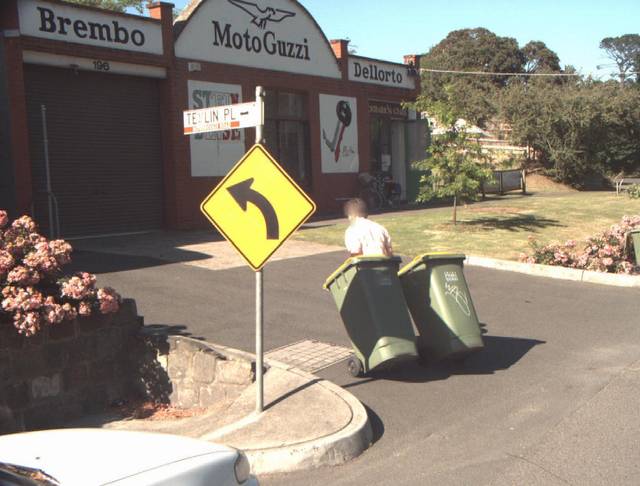
Region: Australia
Coordinates: -37.654, 145.513